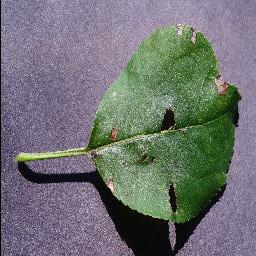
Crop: apple
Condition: black_rot